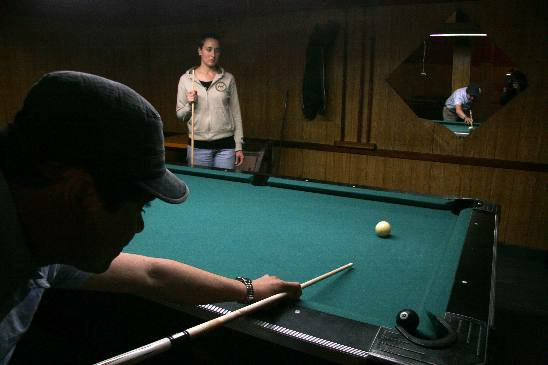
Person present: No